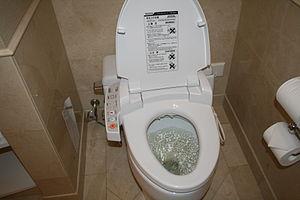
Toilettes Japonaises chasse tirée .